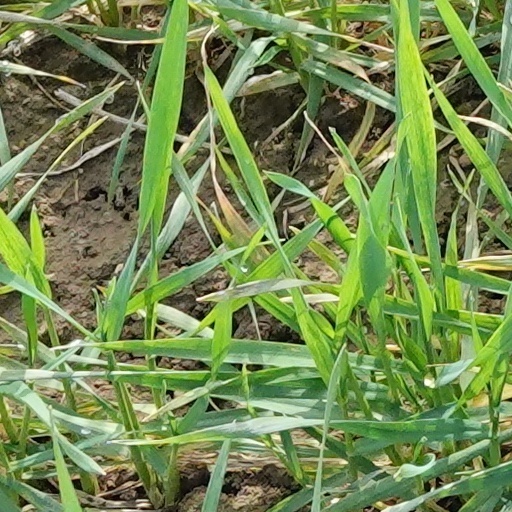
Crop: wheat